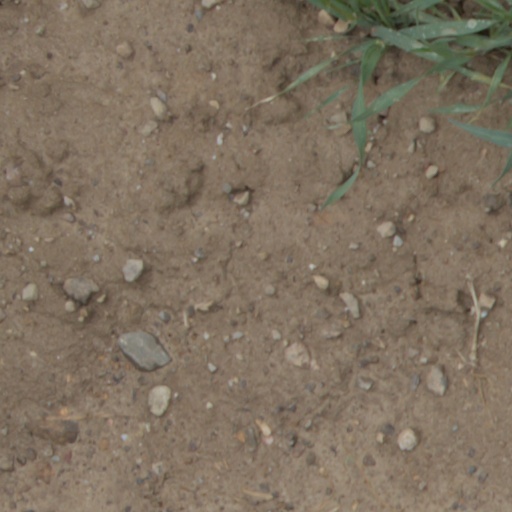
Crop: wheat